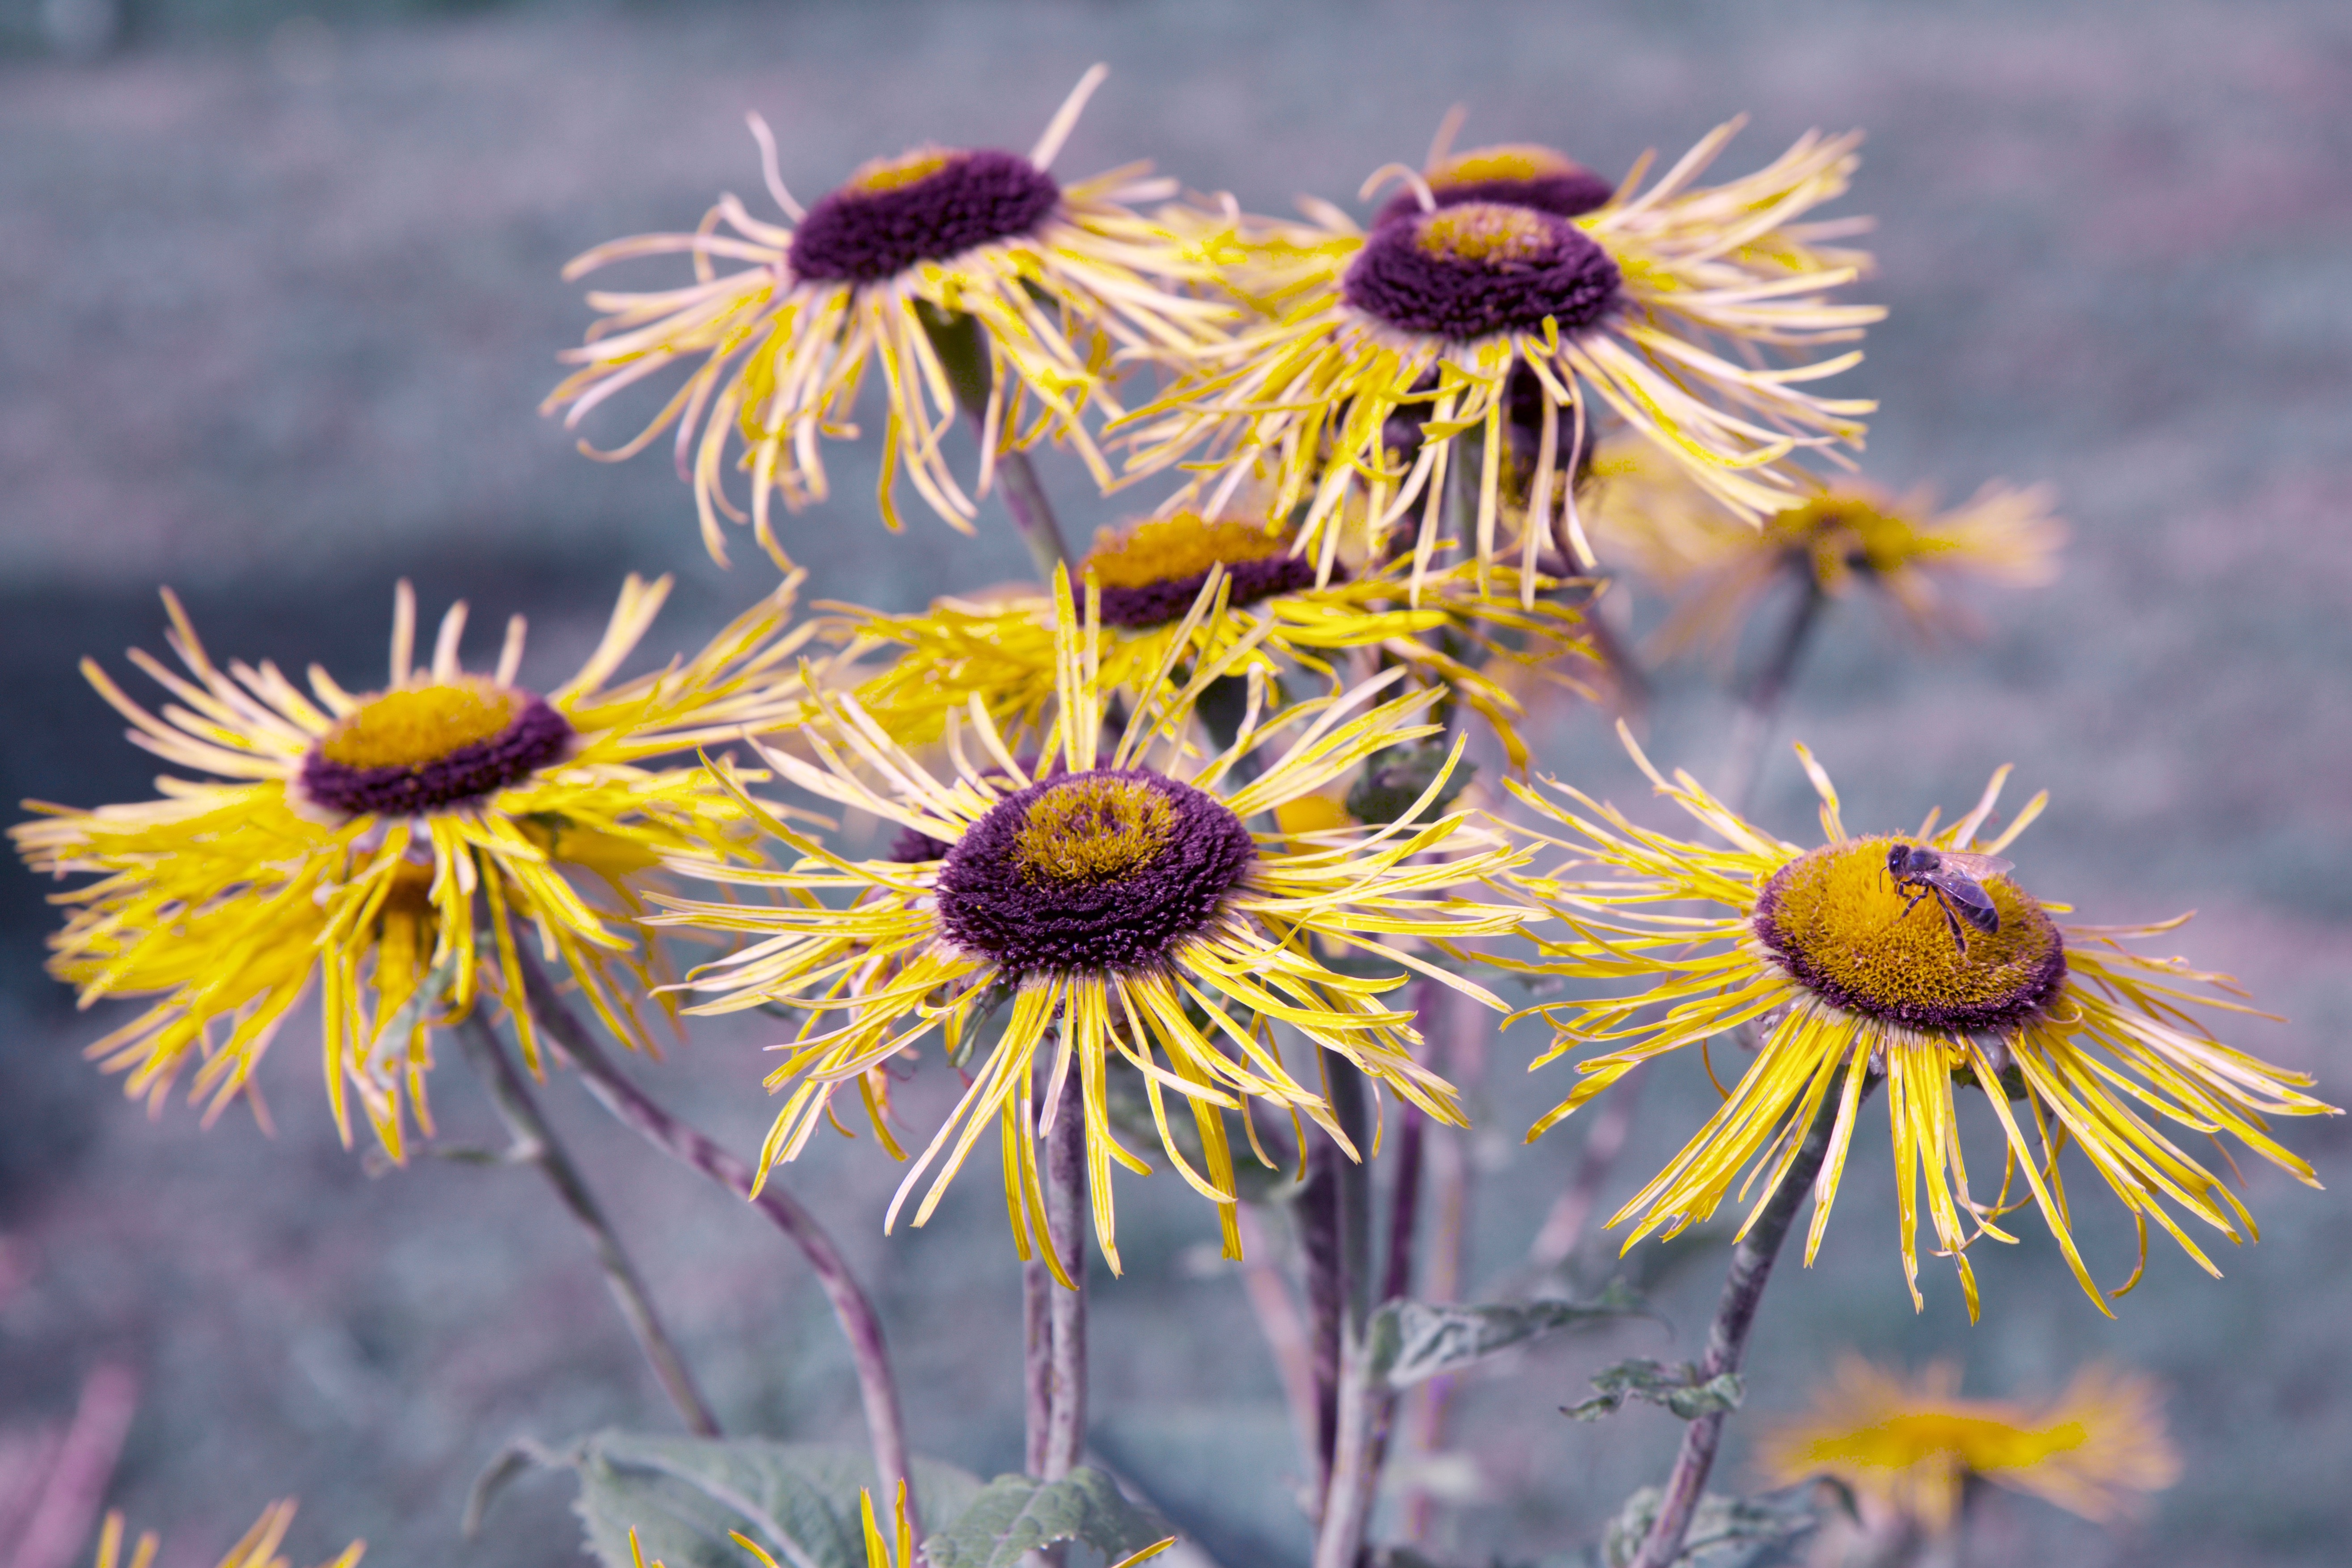
nature, plant, flower, petal, botany, yellow, flora, wildflower, bee, rudbeckia, macro photography, flowering plant, daisy family, land plant